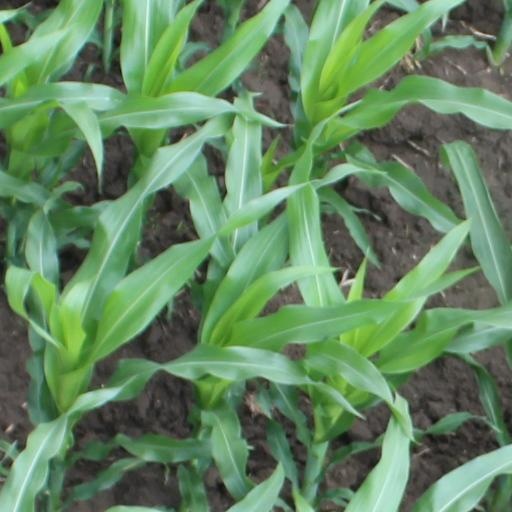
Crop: maize; corn